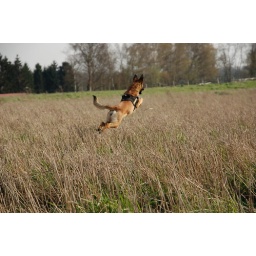
My dog Nimue, jumping in the field, searching for her ball.